Frequency selective surface

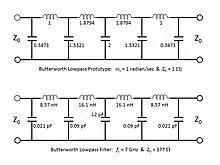
Butterworth Filter: Lowpass Prototype Ladder Network

As an example of how to use FSS equivalent circuits for quick and efficient design of a practical filter, we can sketch out the process that would be followed in designing a 5-stage Butterworth filter (Hunter [2001], Matthaei [1964]) using a stack of 5 frequency selective surfaces, with 4 air spacers in between the FSS sheets.